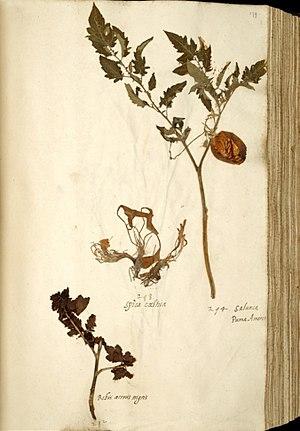
La Tomate est une espèce de plantes herbacées du genre Solanum de la famille des Solanacées, originaire du Nord-Ouest de l'Amérique du Sud, largement cultivée pour son fruit. Le terme désigne aussi ce fruit charnu. La tomate se consomme comme un légume-fruit, crue ou cuite. Elle est devenue un élément incontournable de la gastronomie dans de nombreux pays, et tout particulièrement dans le bassin méditerranéen.